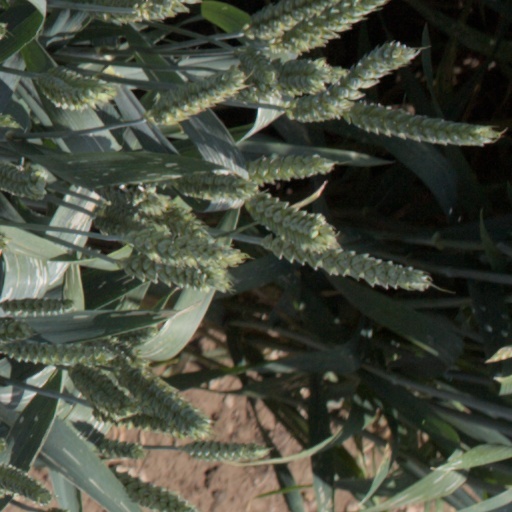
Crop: wheat